Édouard Mangin

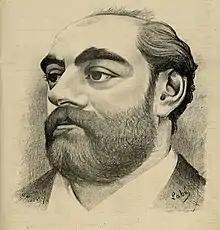
Édouard Mangin (from 1876 newspaper)

Eugène Édouard Mangin-Bocquet (7 December 1837 – 25 May 1907) was a French musician, founder and the first director of the Lyon Conservatory.